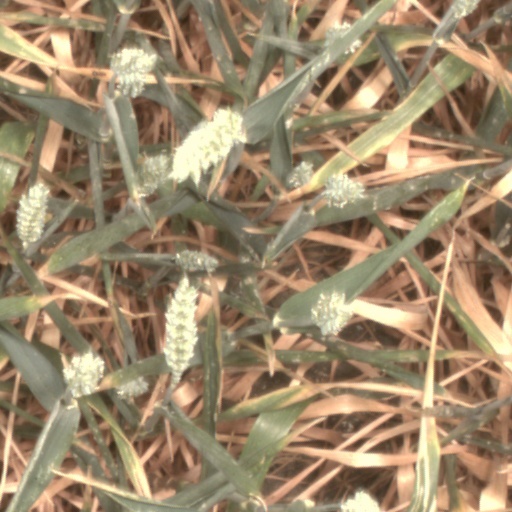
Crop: wheat